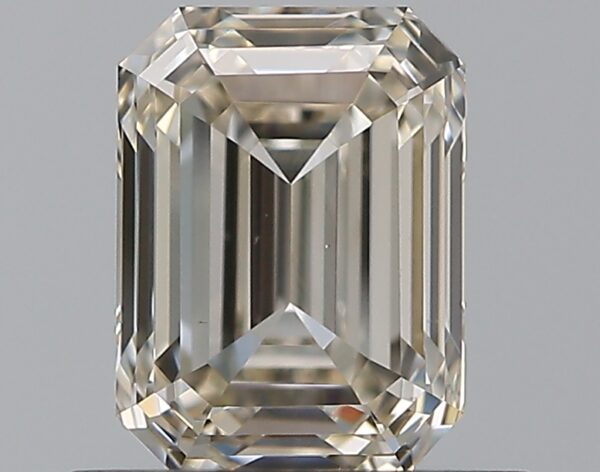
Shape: emerald
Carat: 0.8
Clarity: VS1
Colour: L
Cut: EX
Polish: EX
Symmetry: VG
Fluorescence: N
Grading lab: GIA
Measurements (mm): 5.95 x 4.4 x 3